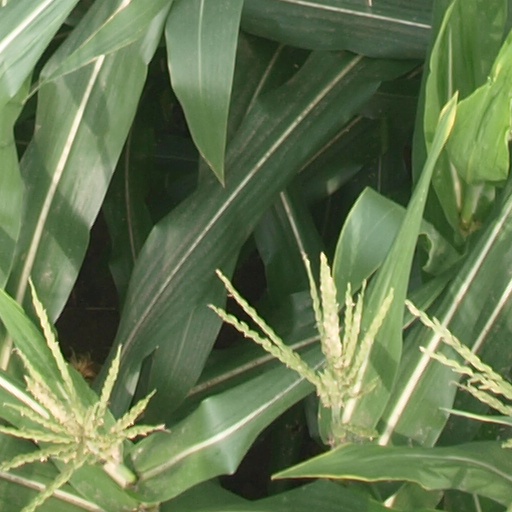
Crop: maize; corn